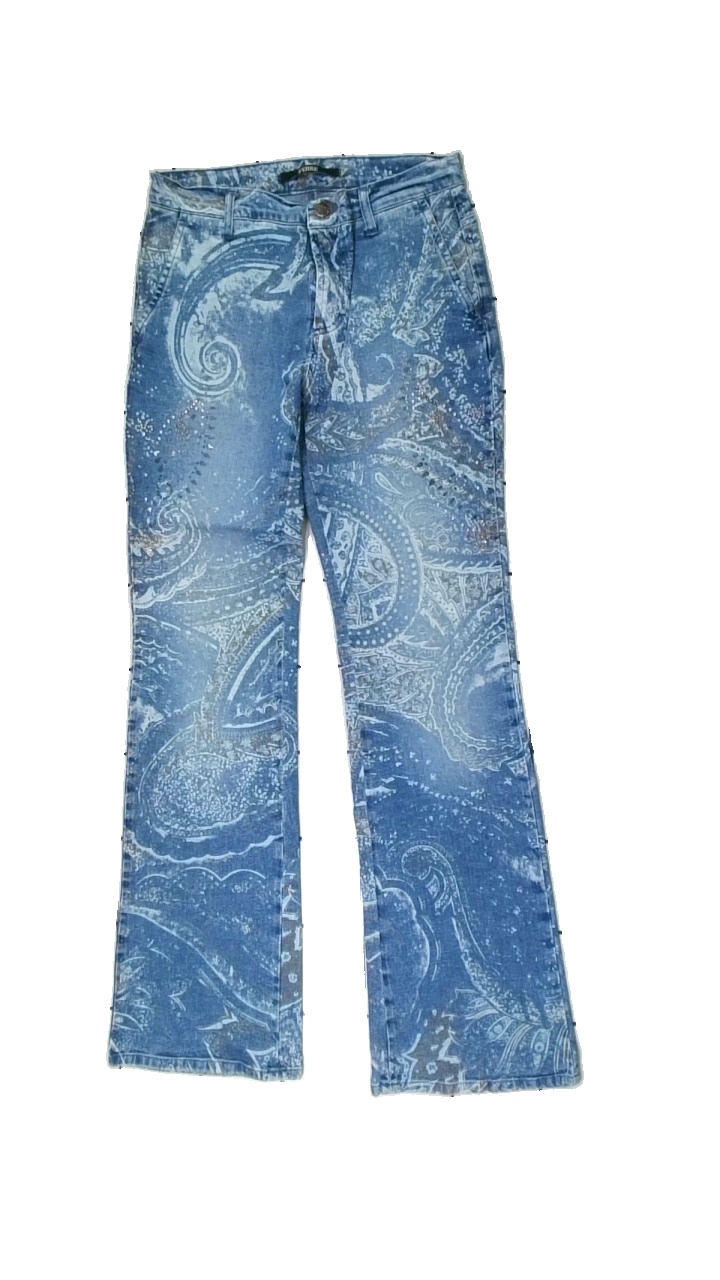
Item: Jeans (Ladies)
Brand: Ferre
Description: blåa jeans med paisley tryck och lite strass stenar
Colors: White, Blue, Brown
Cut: Regular
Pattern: Floral print
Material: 100% cotton
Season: All
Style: Denim
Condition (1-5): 5
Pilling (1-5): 5
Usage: Reuse
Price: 100-150